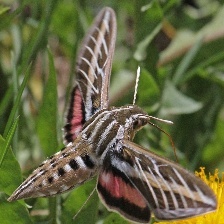
Species: WHITE LINED SPHINX MOTH